Abraham Brueghel

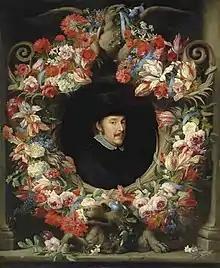
"Sculptural cartouche with garland, possibly a self-portrait"

Abraham Brueghel (baptised 28 November 1631 – c. 1690) was a Flemish painter from the famous Brueghel family of artists. He emigrated at a young age to Italy where he played an important role in the development of the style of decorative Baroque still lifes.